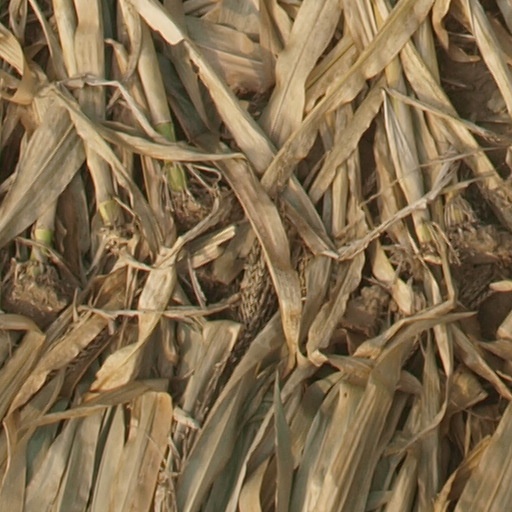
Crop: maize; corn